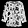
Label: Shirt